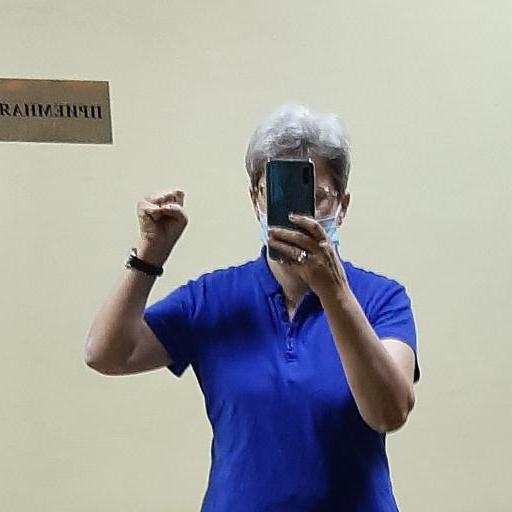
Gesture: no_gesture